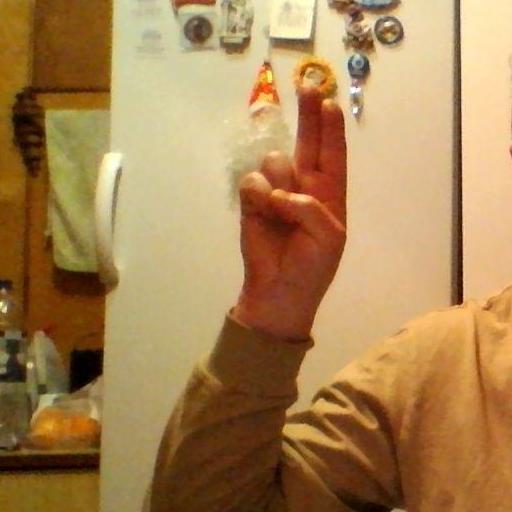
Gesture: two_up